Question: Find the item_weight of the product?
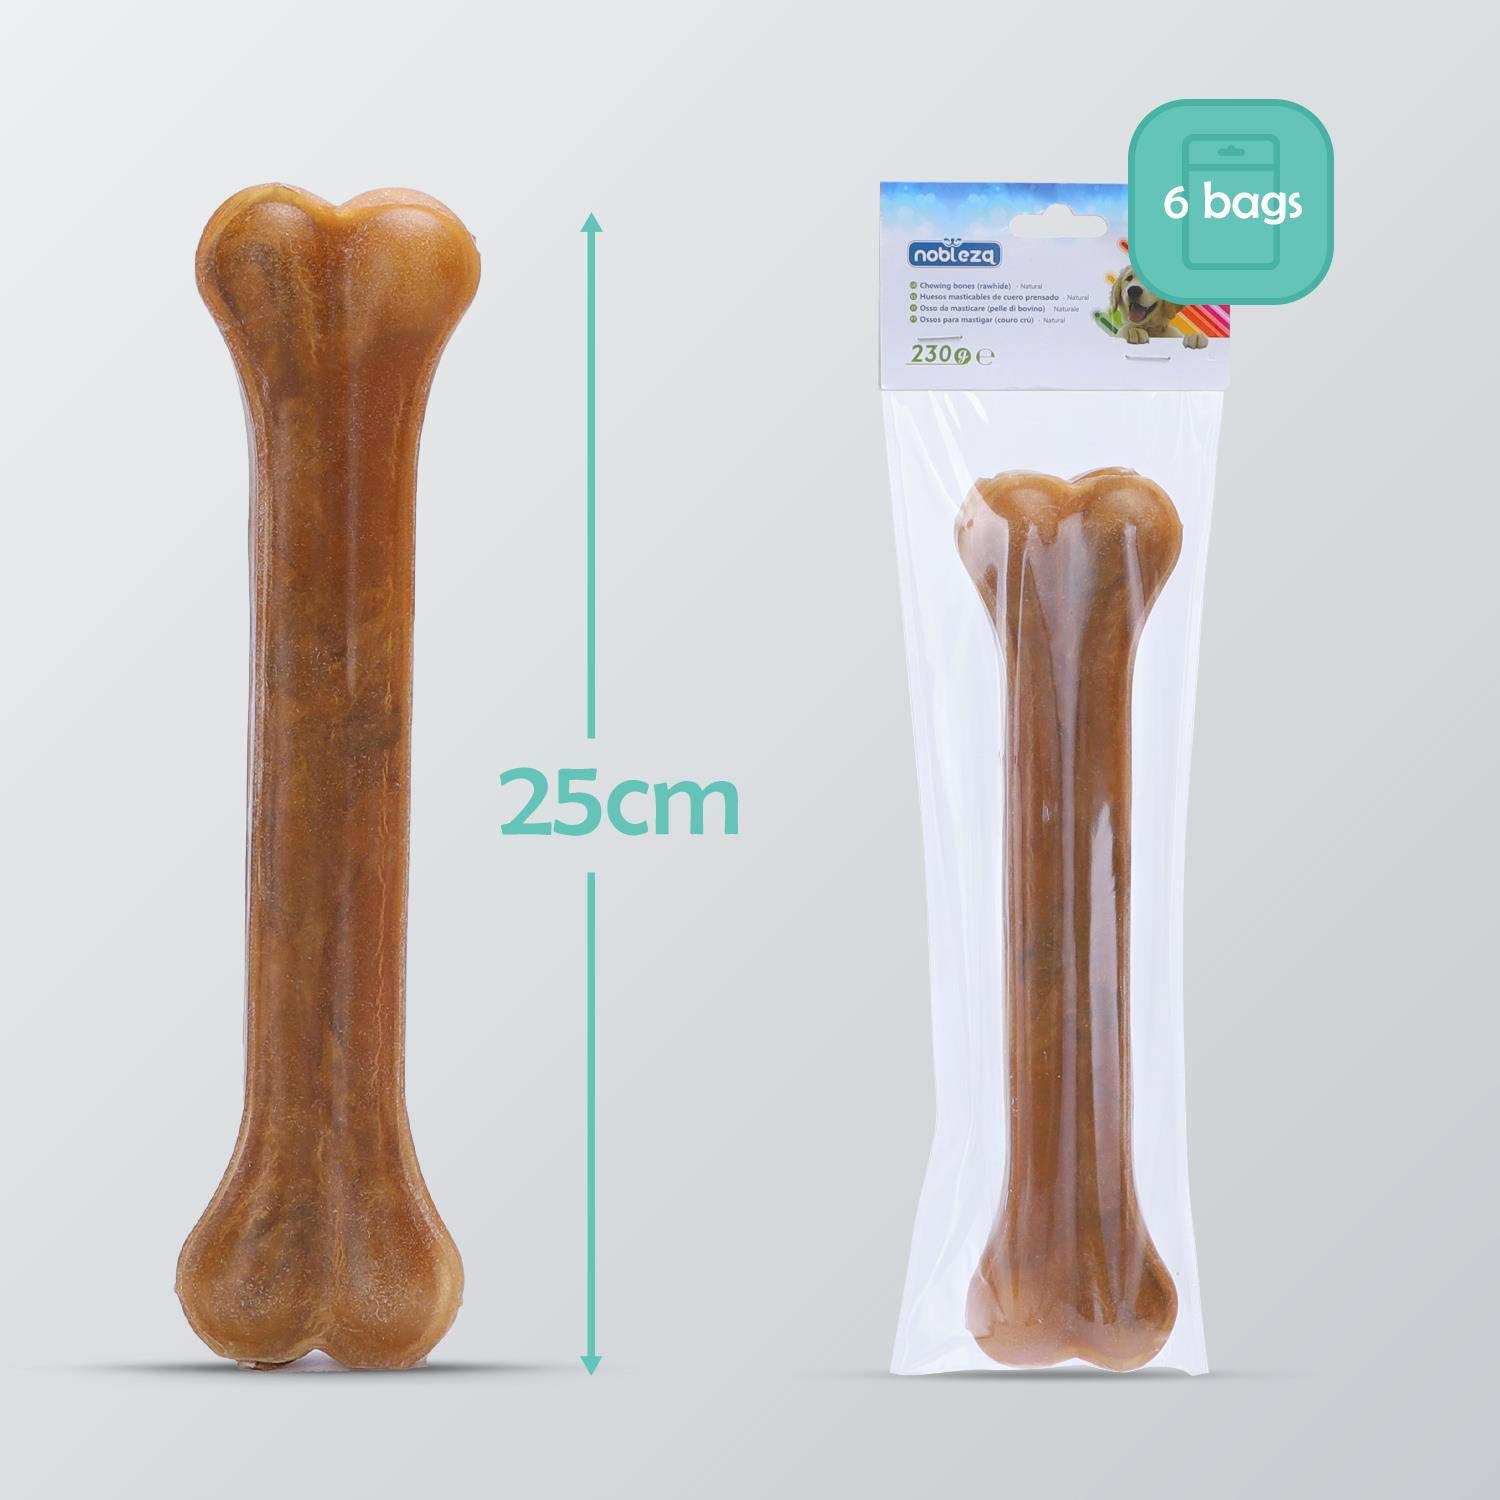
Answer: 230.0 gram